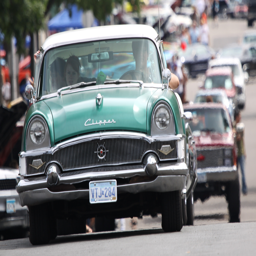
everybody 's invited to enter a special car in the event